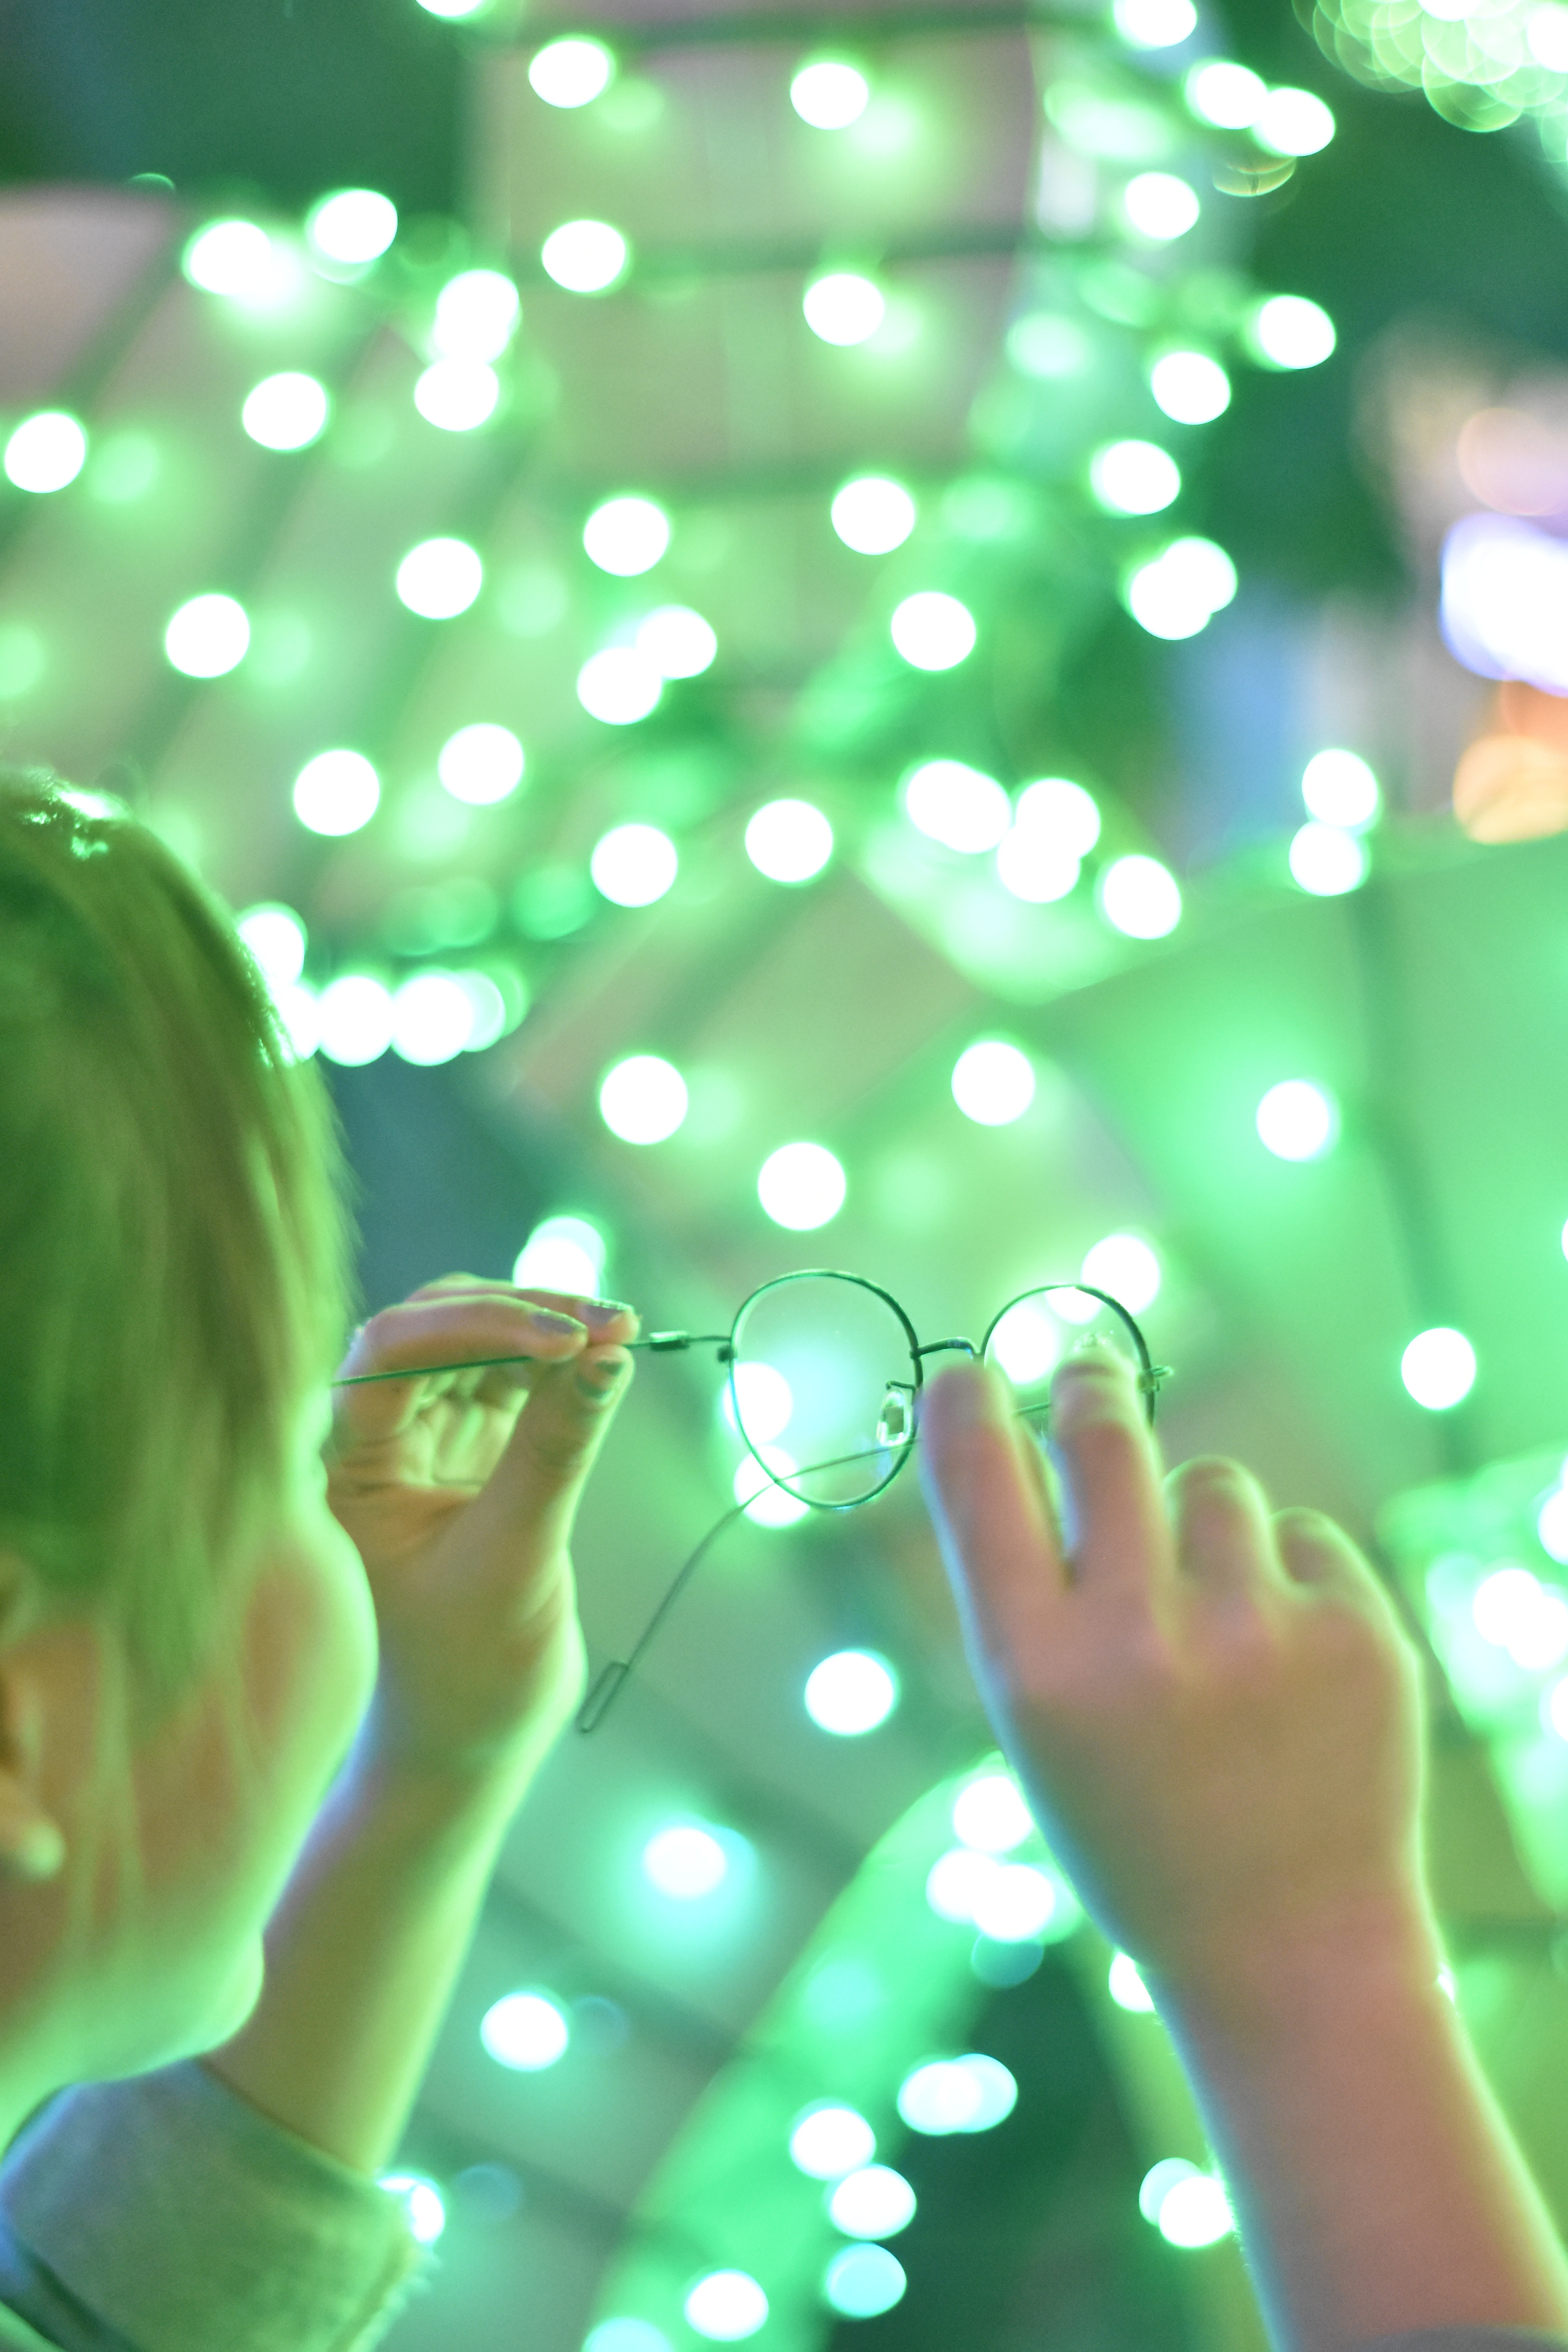
green, light, finger, lighting, hand, tree, plant, christmas lights